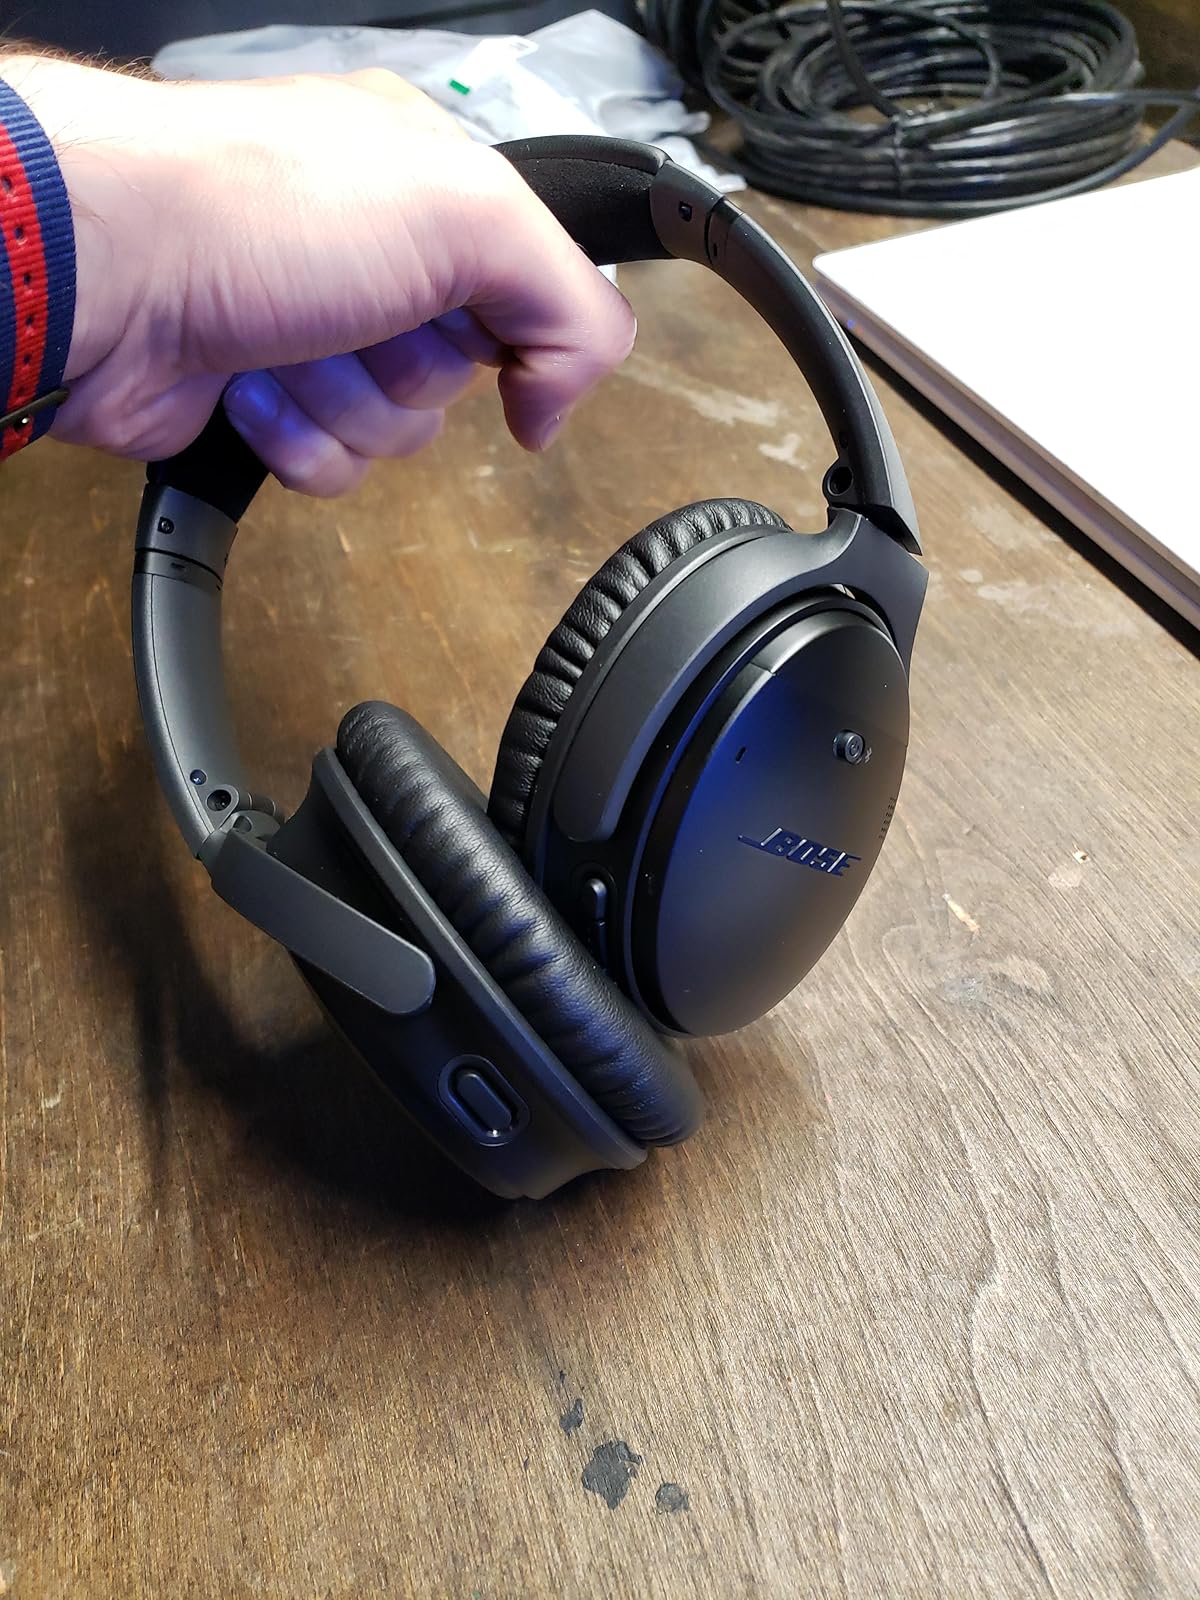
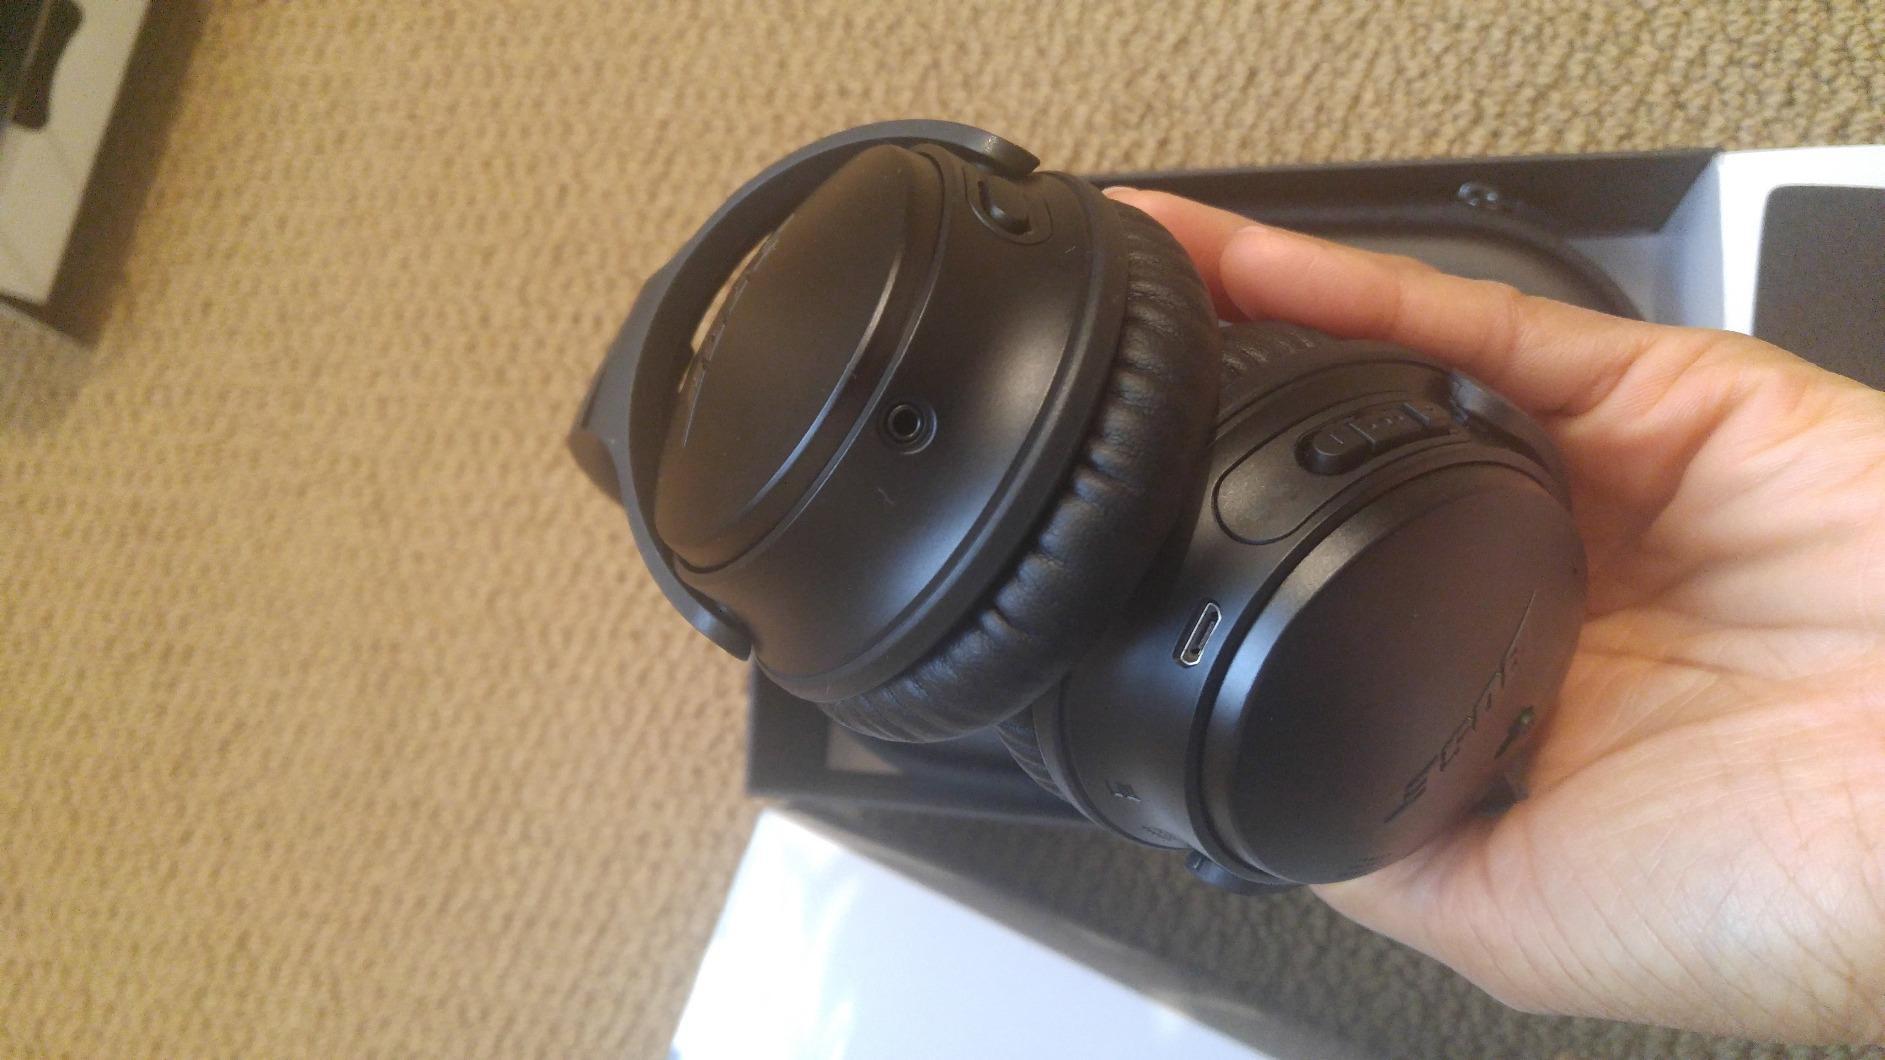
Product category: headphones
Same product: yes